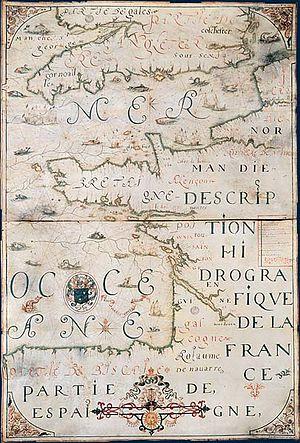
Jean Guérard est un cartographe et hydrographe français de l'époque des Grandes découvertes. Il vécut de la fin du XVIᵉ siècle à la première moitié du XVIIᵉ siècle et collabora à l'école de cartographie de Dieppe.